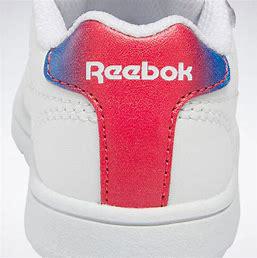
Brand: Reebok
Model: Royal Complete CLN 2